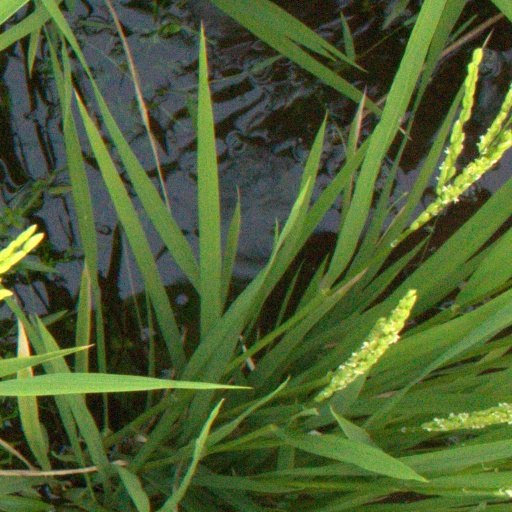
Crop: rice